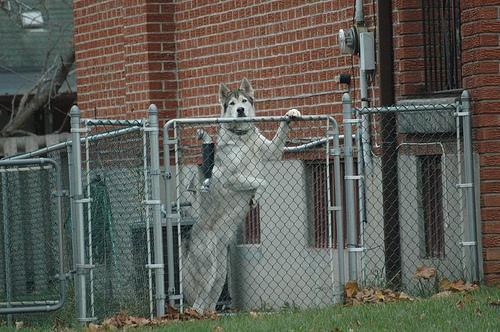
Siberian_husky